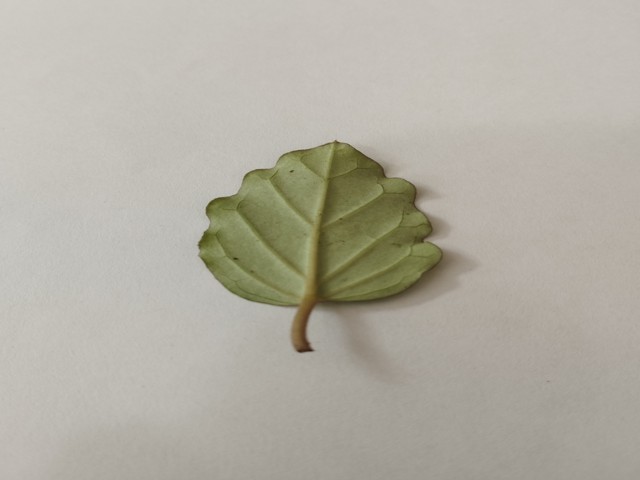
Plant: punarnava